Victor Paul Wierwille

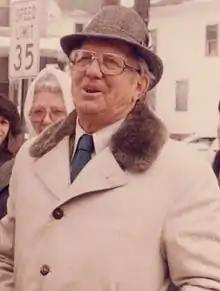
V.P. Wierwille (1916-1985)

Victor Paul Wierwille (December 31, 1916 – May 20, 1985) was an American evangelical writer and the founder of The Way International (TWI).